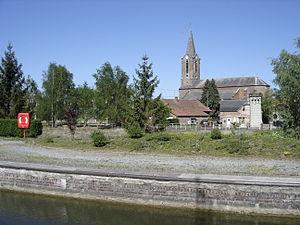
Ors est une commune française située dans le département du Nord, en région Hauts-de-France. La tendance locale semble être de prononcer le « s » final, mais ce n'était sans doute pas le cas au début du XXᵉ siècle.